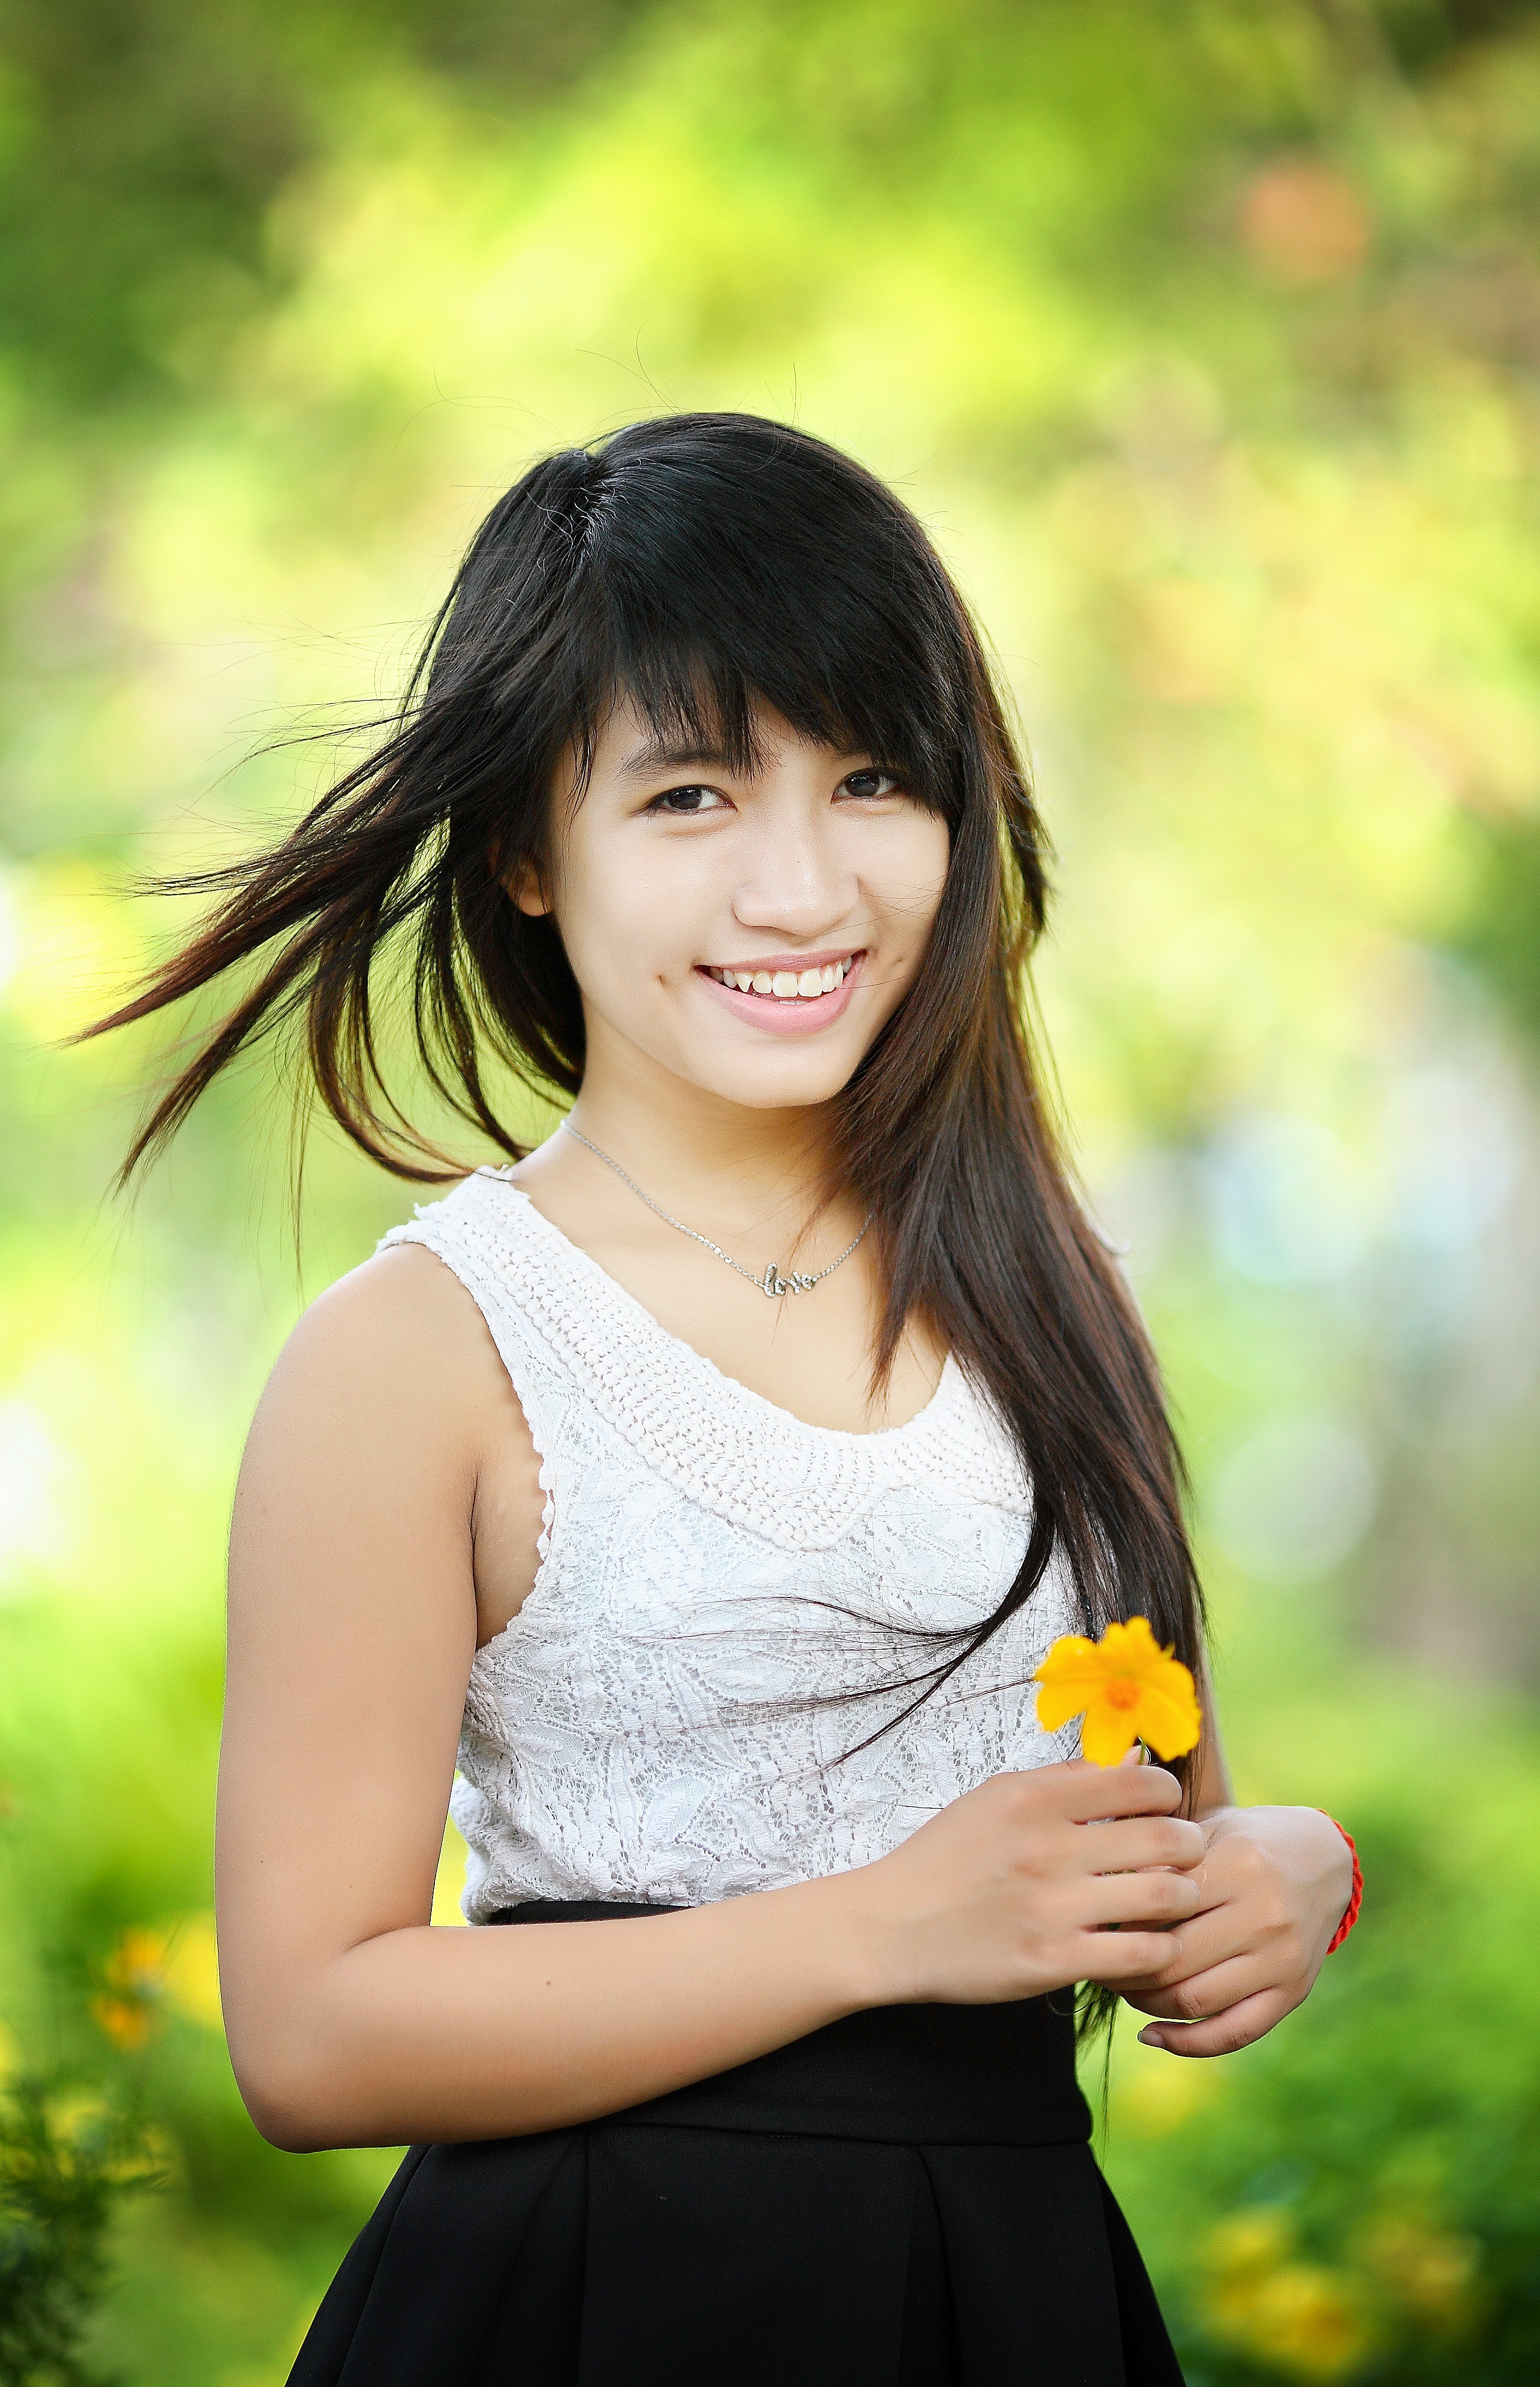
beach, landscape, sea, water, nature, outdoor, rock, ocean, person, mountain, people, sky, girl, sunshine, sun, woman, hair, hiking, photography, vintage, flower, kid, backpack, peak, cute, stone, summer, vacation, travel, explore, hiker, female, portrait, model, young, chinese, relax, tropical, backpacker, natural, holiday, island, asia, child, care, freedom, playing, black, lady, lifestyle, leisure, healthy, baby, facial expression, childhood, hairstyle, smile, long hair, relaxing, preschooler, family, fun, one, relaxation, happy, happiness, women, japanese, resort, toddler, little, beauty, joy, enjoyment, top, enjoy, adult, success, korean, abdomen, photo shoot, brown hair, portrait photography